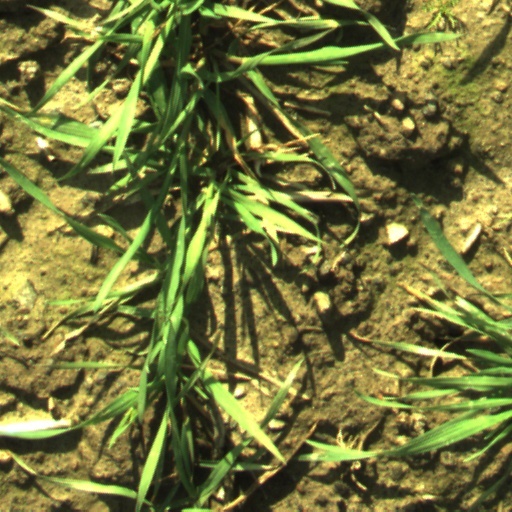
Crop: wheat